Edgware railway station

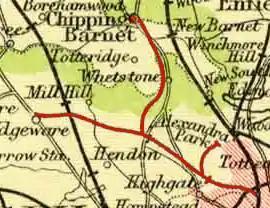
Map of Great Northern Railway's Edgware, High Barnet and Alexandra Palace branches, 1900

The station was built as the northern terminus of the single track Edgware, Highgate and London Railway (E&HLR) and was opened on 22 August 1867 by the Great Northern Railway (GNR) (which had taken over the EH&LR) in what was then rural Middlesex. The line ran from Finsbury Park to Edgware via Highgate. At opening the previous station on the line was Mill Hill (now Mill Hill East). In 1906 Mill Hill (The Hale) station opened between them.